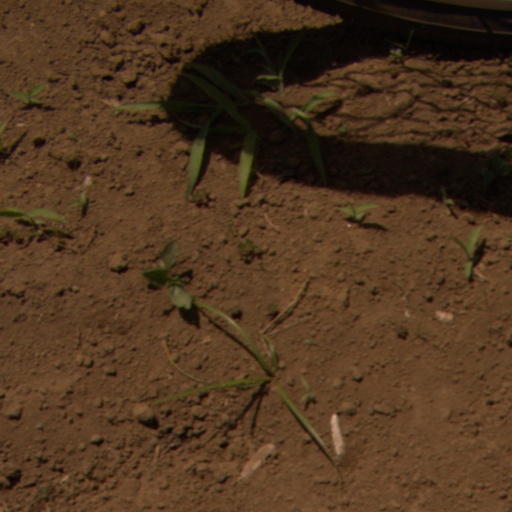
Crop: Jerusalem artichoke